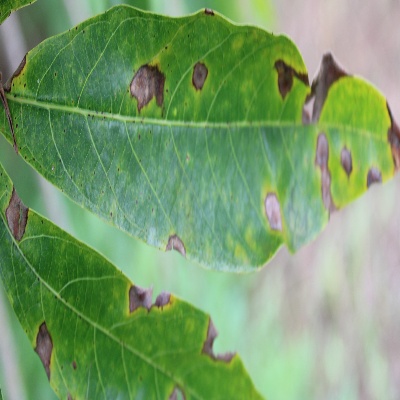
Crop: Cassava
Condition: brown spot